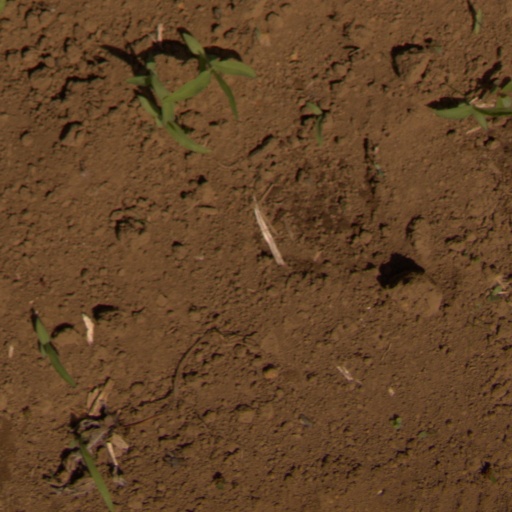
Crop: Jerusalem artichoke